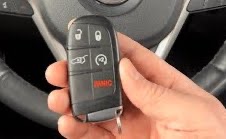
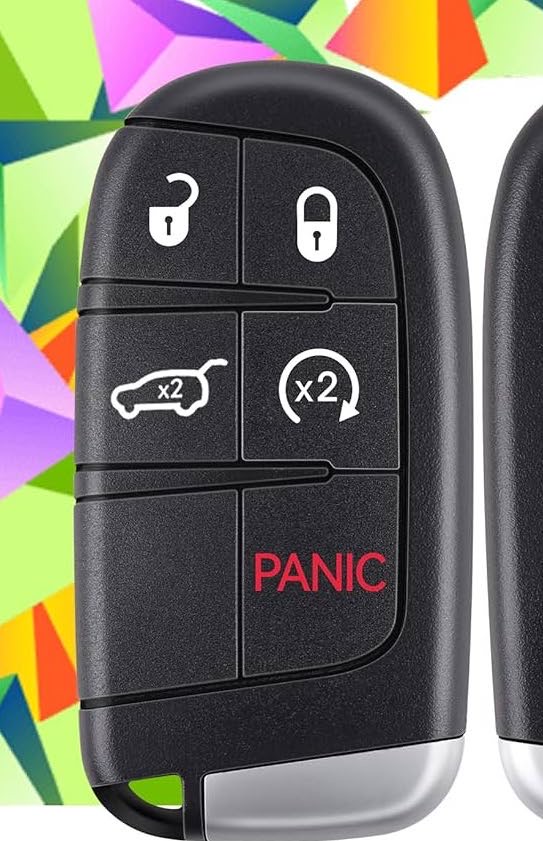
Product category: misc
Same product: yes